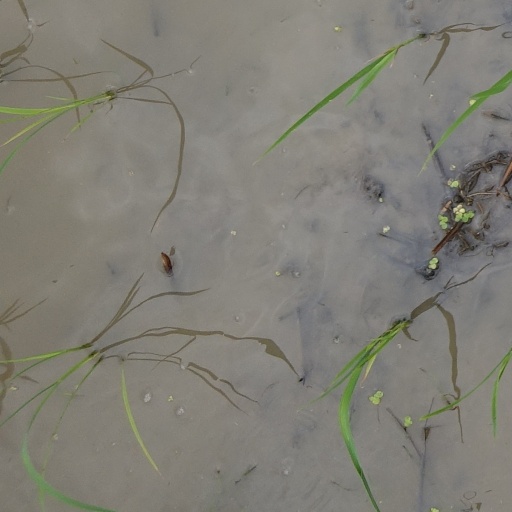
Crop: rice